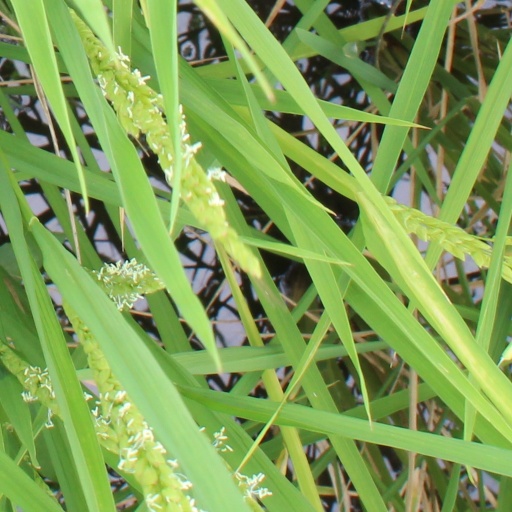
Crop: rice